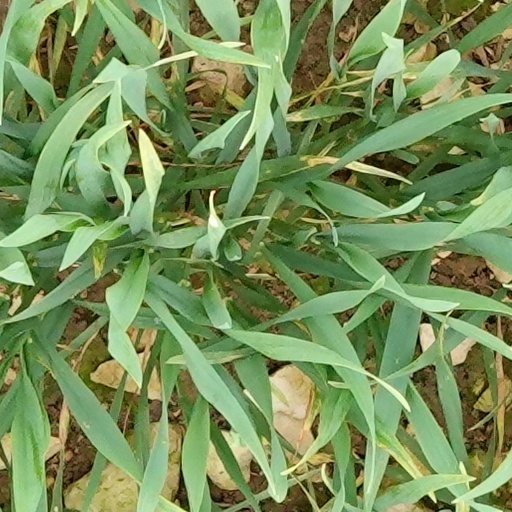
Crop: wheat